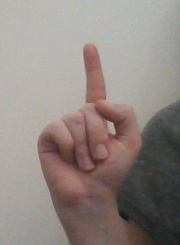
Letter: bb